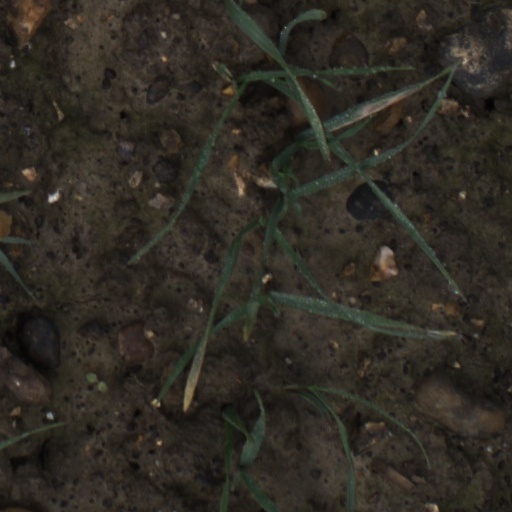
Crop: wheat